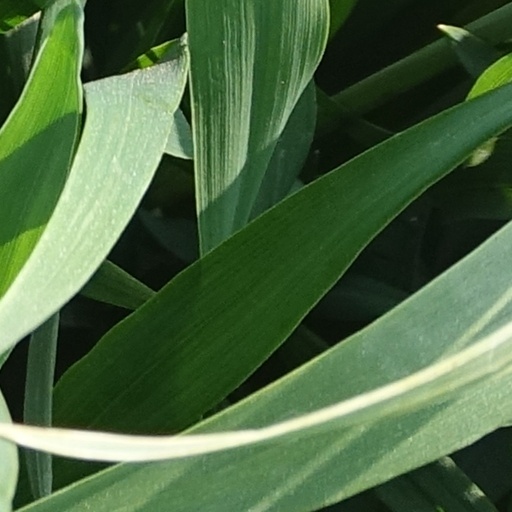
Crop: wheat